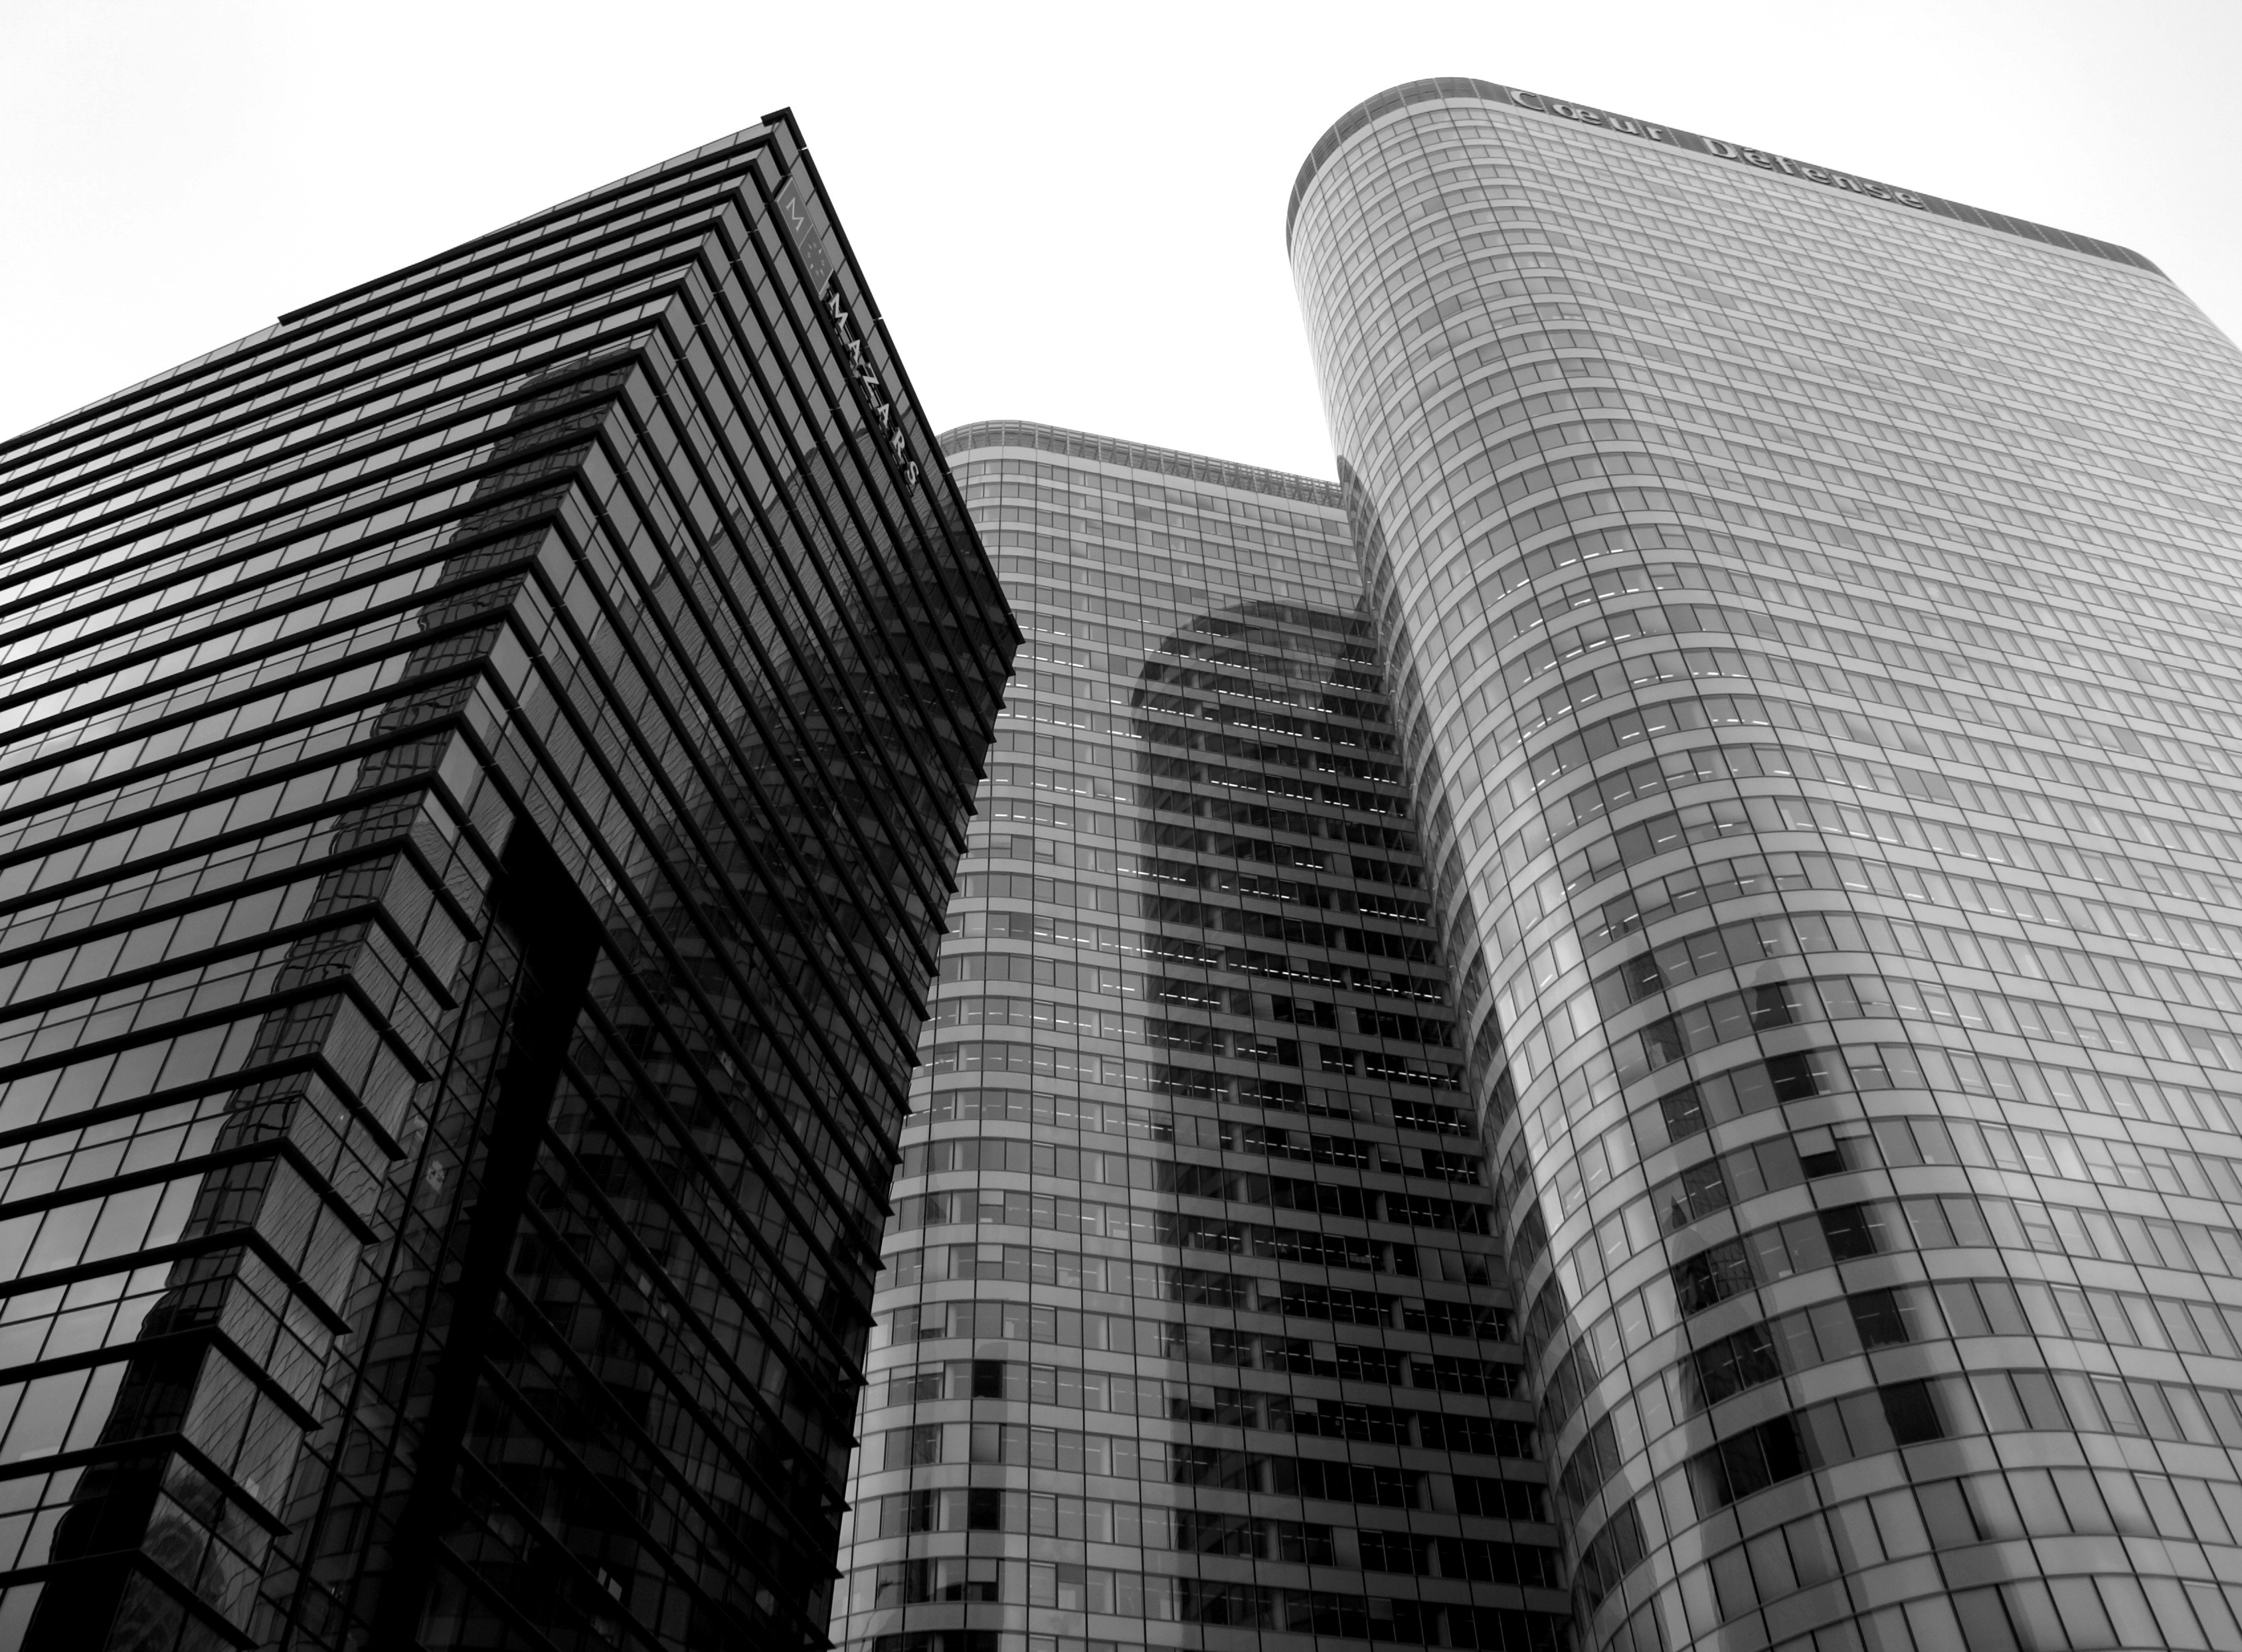
black and white, architecture, structure, glass, building, city, skyscraper, urban, line, corporate, facade, exterior, business, monochrome, modern, tower block, futuristic, buildings, windows, symmetry, tall, monochrome photography, skyscapers, brutalist architecture